Heavy in Your Arms

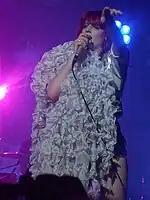
Florence Welch performing during the Lungs Tour in December 2009

The song was co-written by Florence Welch and Paul Epworth, with the latter handling the production of the track. "Heavy in Your Arms" was first included in , released on 8 June 2010. In an interview with "The Independent", Welch told she wanted to be involved in the soundtrack because she "thought it would be something fun to do; I'd never written a song for a soundtrack before. It's an interesting exercise as a songwriter. [The soundtrack team] didn't specifically say what bit of the movie it was going to be in or anything, but they did say it should have nothing about vampires or werewolves in it. I don't think they wanted anything with specific references to the story; it's not a musical, opera type thing – they just wanted something that fitted the emotional tone of it. I just thought about some of the themes in the book and wrote the song." "Heavy in Your Arms" was released as the third and final single from the film's soundtrack on 14 November 2010, and was later added to the tracklist of the reissue of the band's debut album "Lungs" (2009), titled "Between Two Lungs" (2010). The track was also included on the digital EP, "Lungs: The B-Sides" (2011).